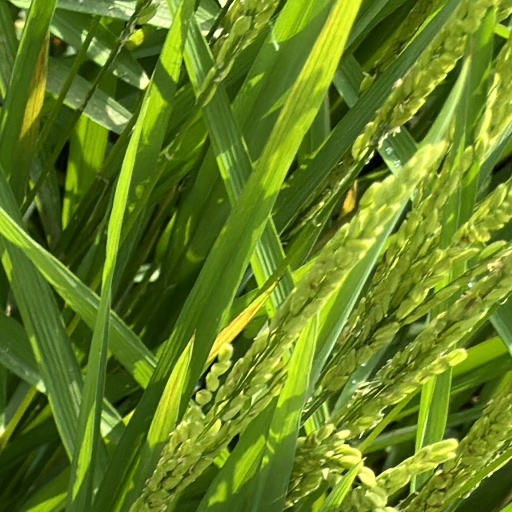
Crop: rice